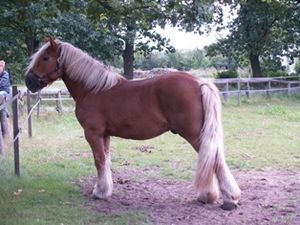
Slesvigsk Koldblod
Slesvigsk koldblod
Slesvigsk Koldblod eller Slesviger er en koldblod hesterace fra Slesvig med en del af sin oprindelse i den jyske hest. Arbejdshesten har et energisk temperament og er meget udholdende. I dag er kun få slesvigere tilbage.